Kölliken railway station

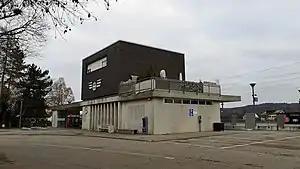
The station building in 2018

Kölliken railway station is a railway station in the municipality of Kölliken, in the Swiss canton of Aargau. It is an intermediate stop on the standard gauge Zofingen–Wettingen line of Swiss Federal Railways.